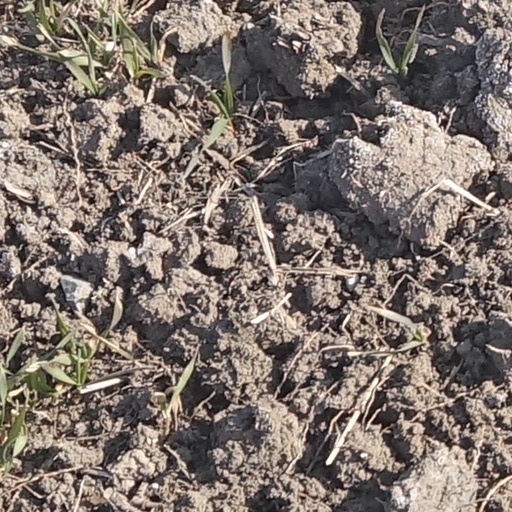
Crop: wheat